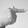
ASL letter: T